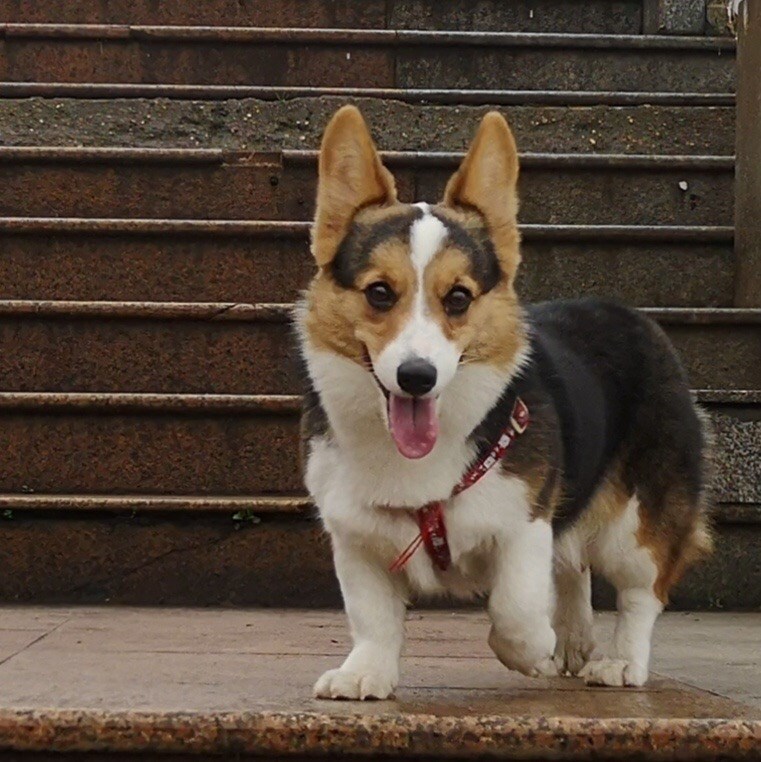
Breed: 2909-n000116-Cardigan